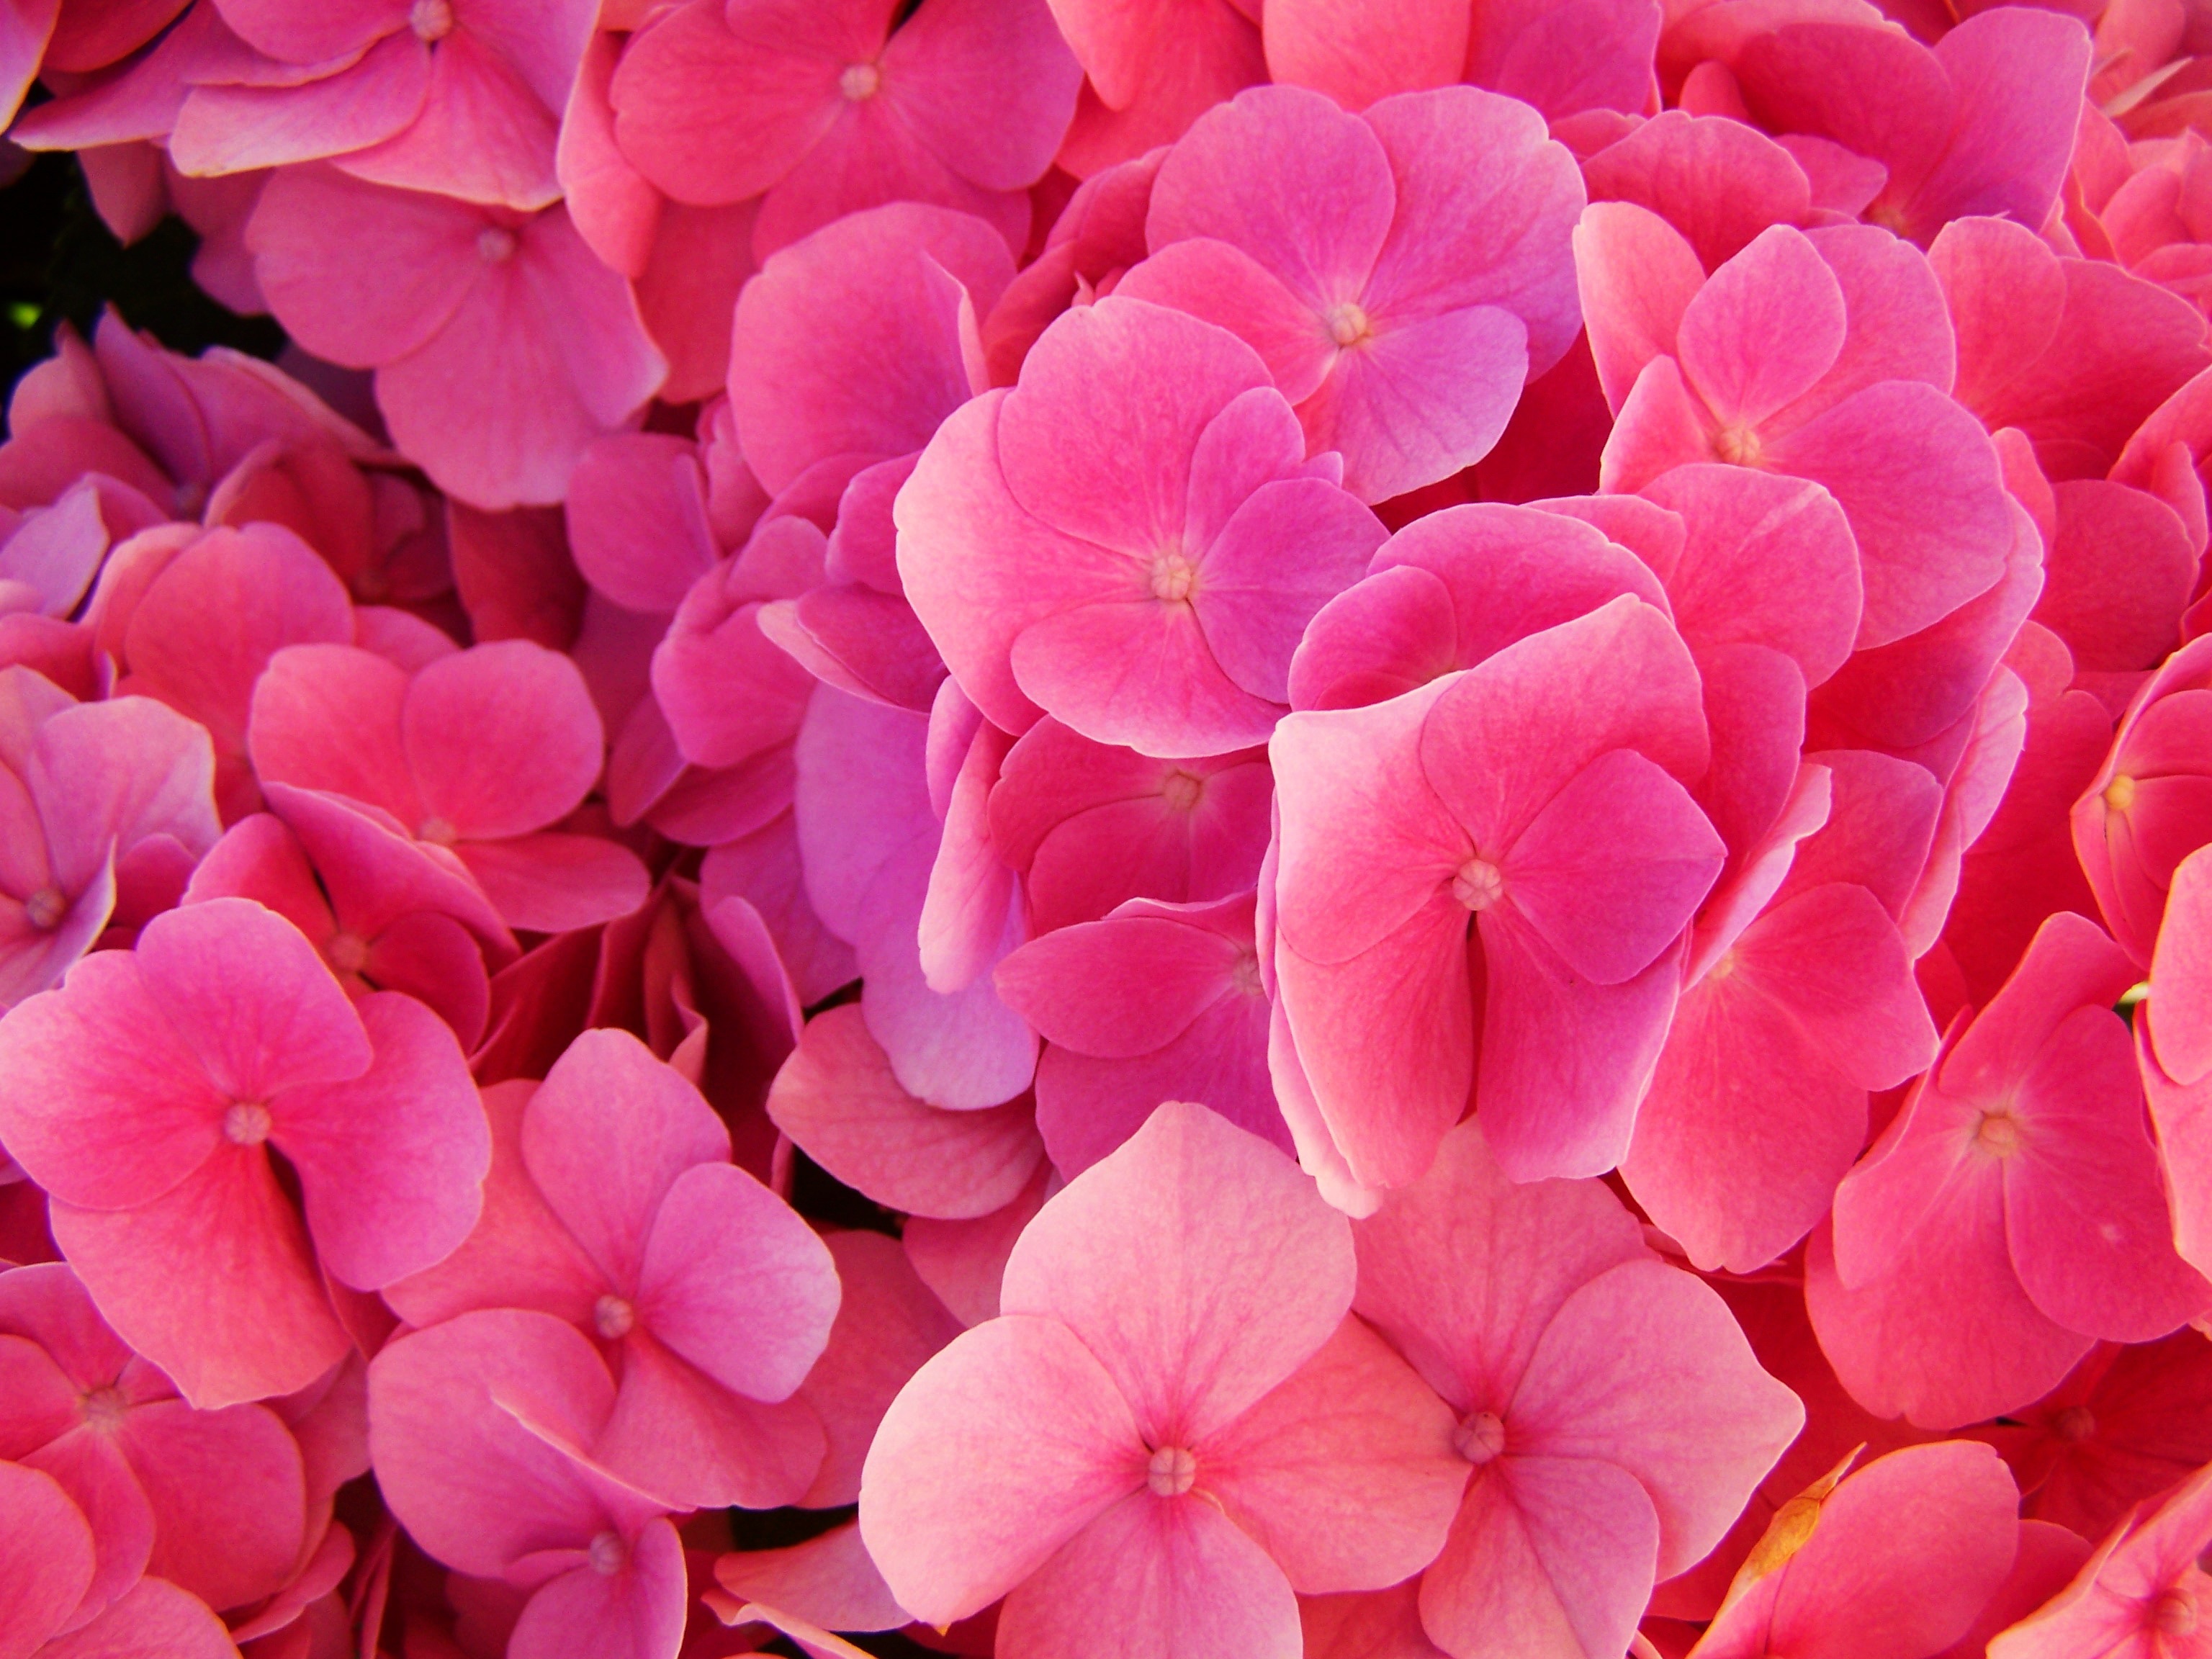
plant, leaf, flower, petal, pink, flora, hydrangea, macro photography, flowering plant, summer flower, hydrangeaceae, pink flower garden, cornales, annual plant, land plant